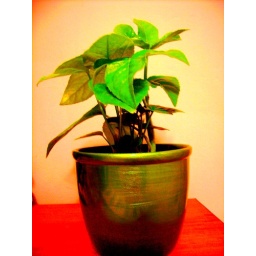
99 cent store plant in 99cent pot